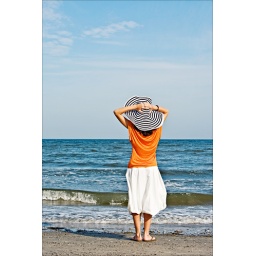
Young woman wearing a black and white hat, standing by the water at the beach.